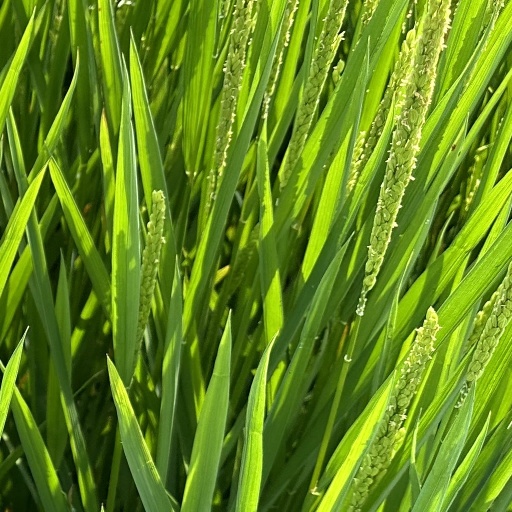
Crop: rice